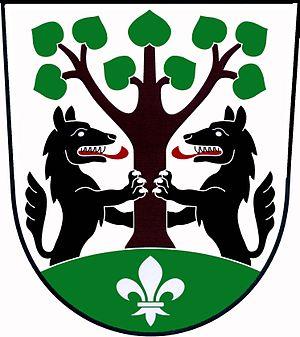
Vlčkovice v Podkrkonoší est une commune du district de Trutnov, dans la région de Hradec Králové, en Tchéquie. Sa population s'élevait à 373 habitants en 2017.